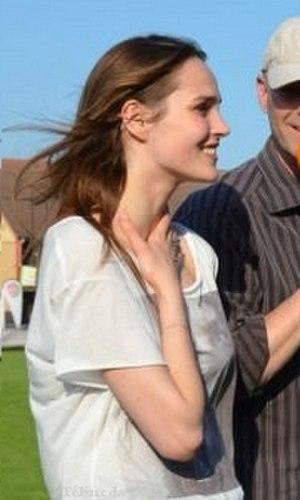
Camille Lou, au jumping internationale CSI3 de Maubeuge Photo crédit
Camille Lou, nom de scène de Camille Houssière, est une chanteuse, auteure-compositrice-interprète, musicienne et actrice française, née le 22 mai 1992 à Maubeuge.